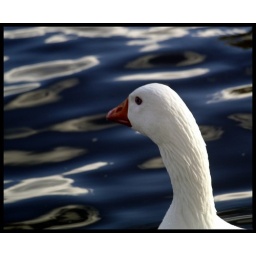
goose in dark blue lake